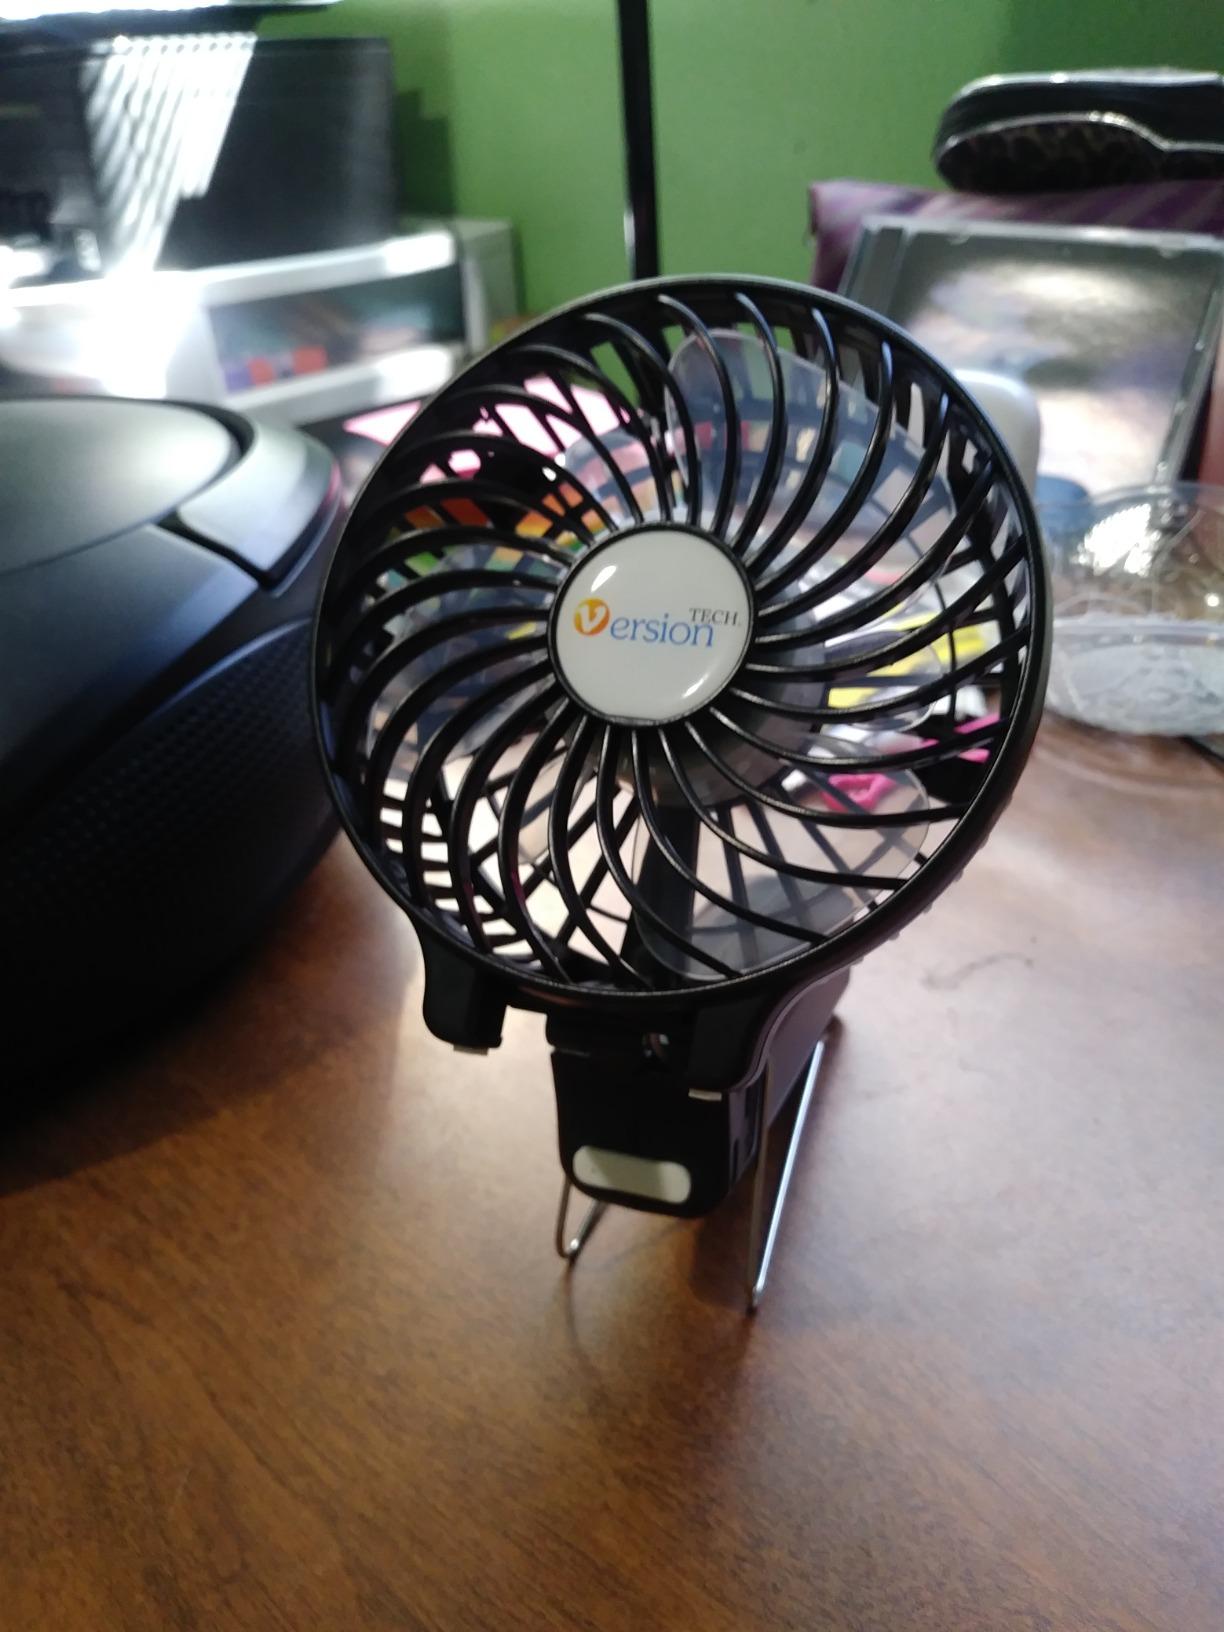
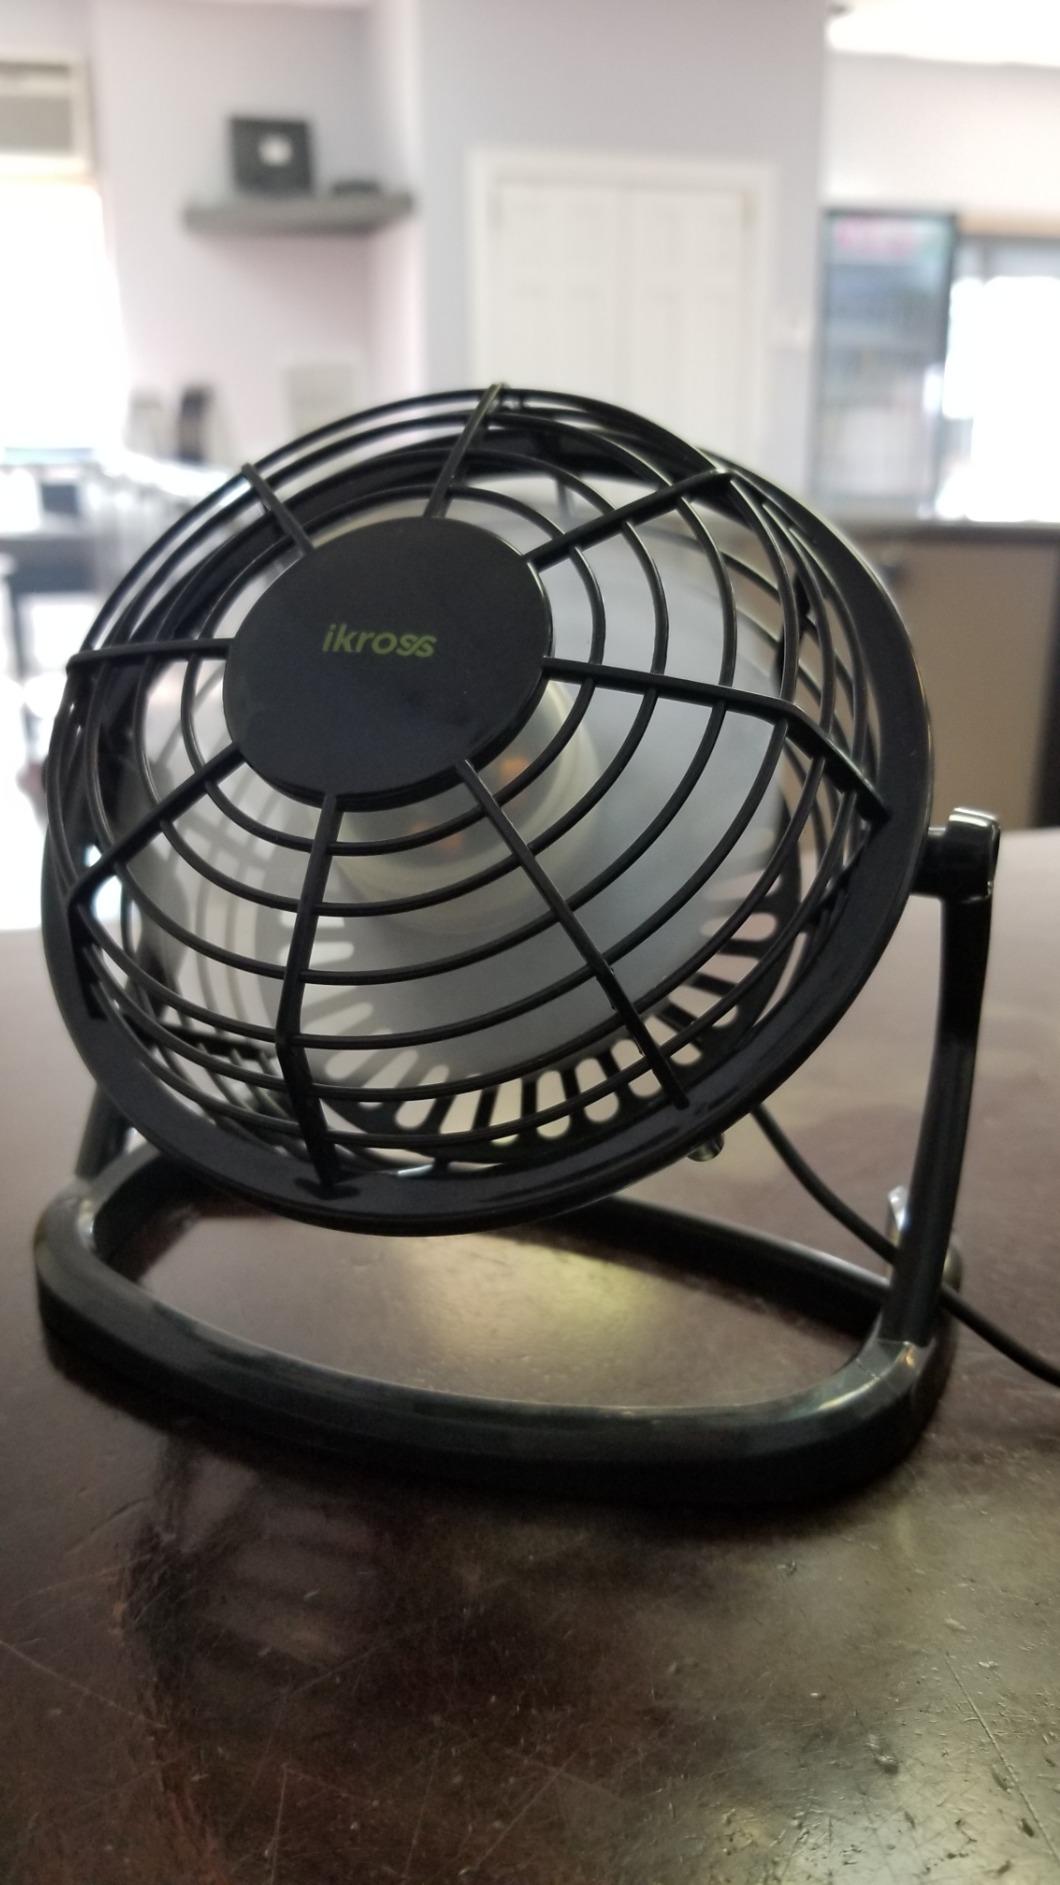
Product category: fan
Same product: no